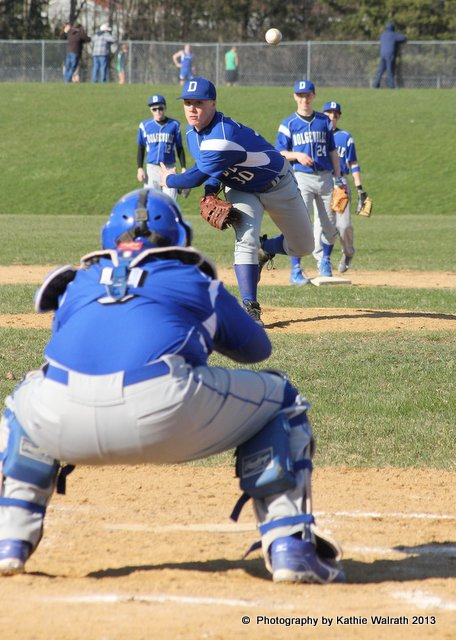
một cầu thủ ném bóng đang thực hiện động tác ném bóng